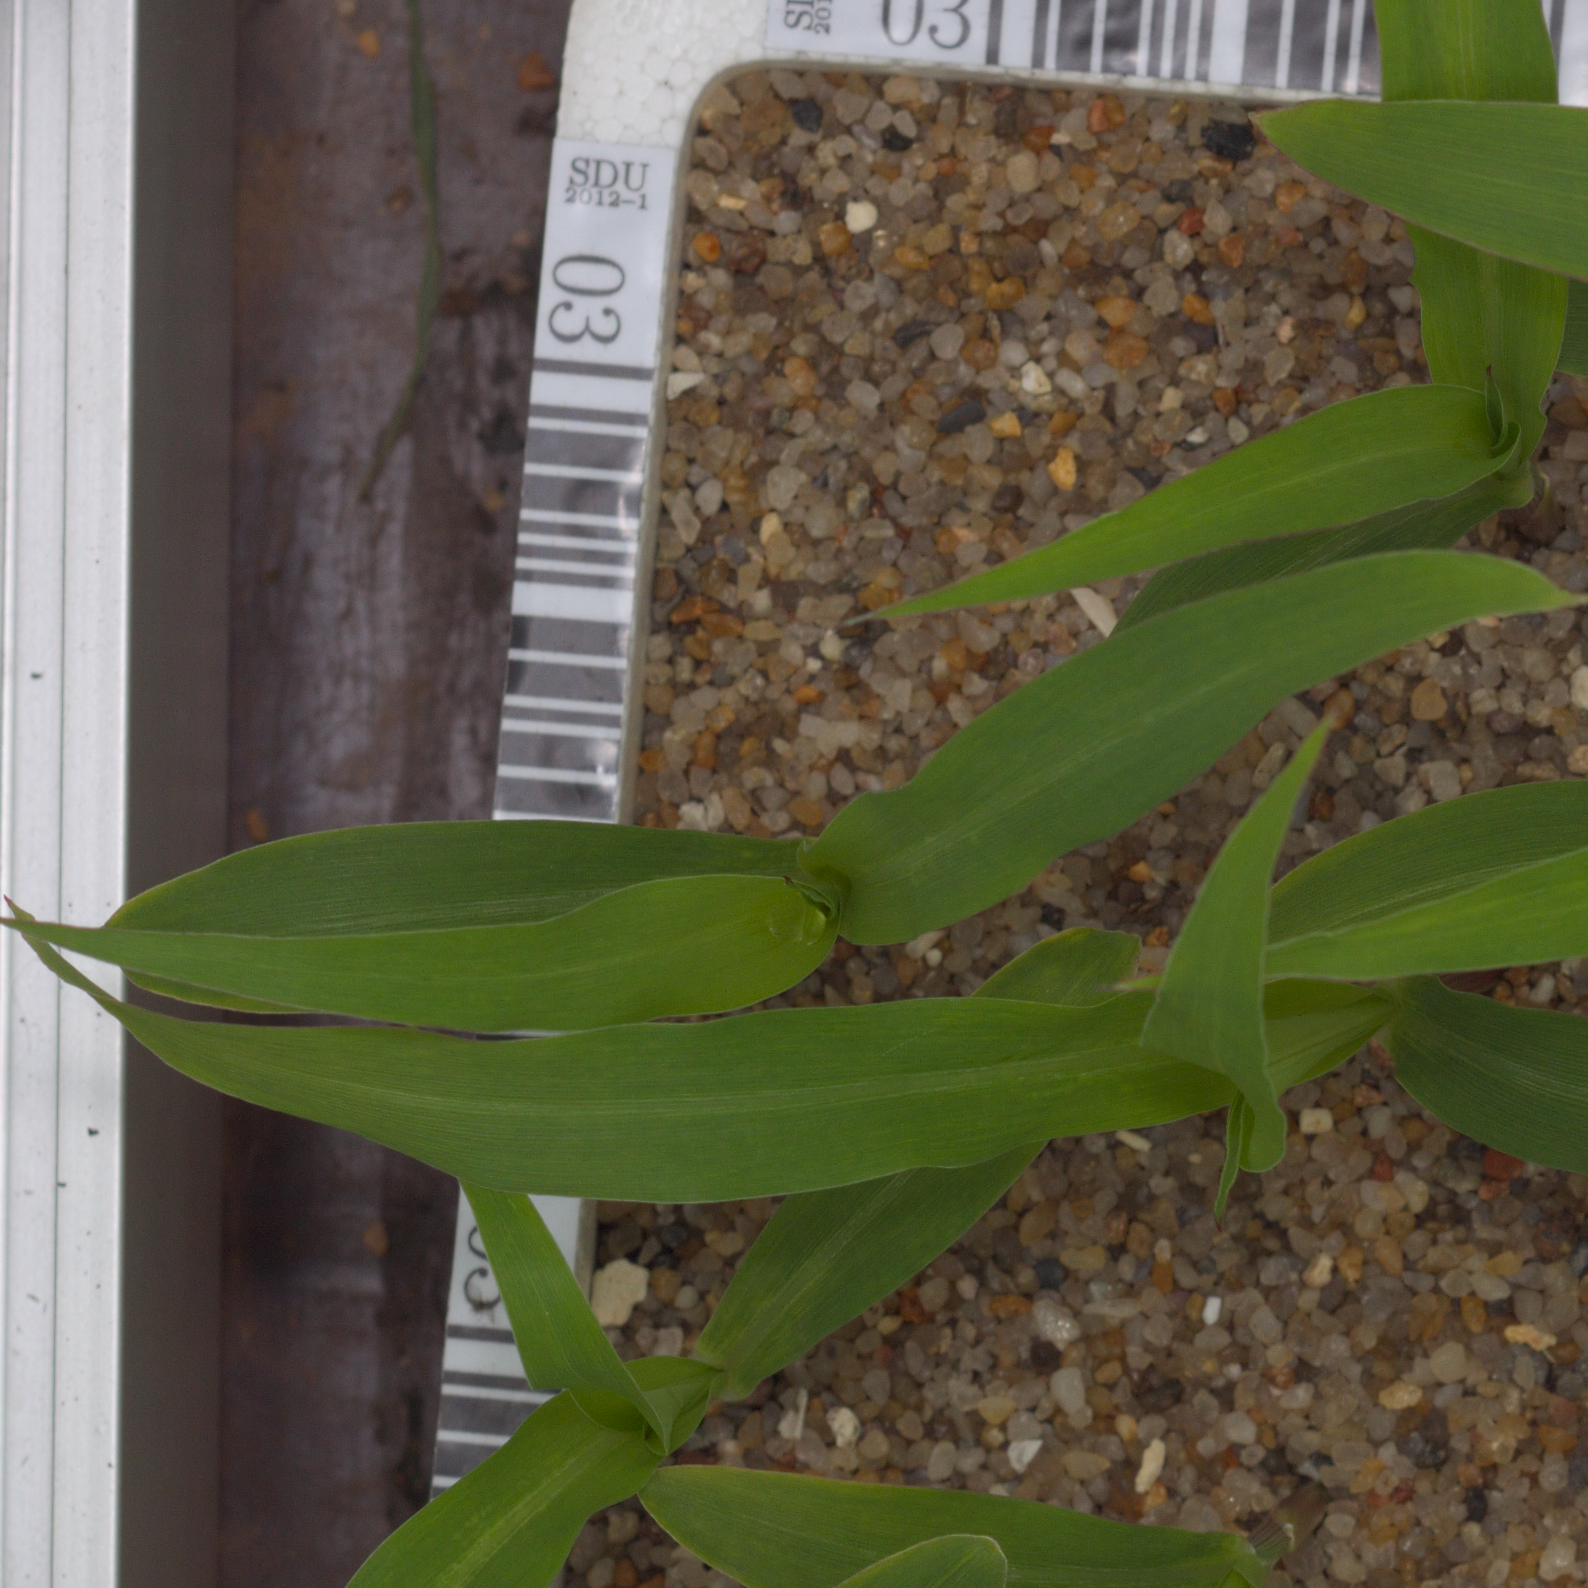
Label: maize